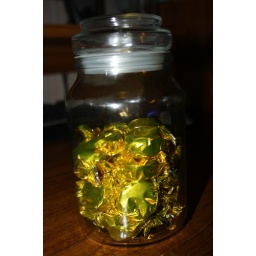
Jar of sweets on the computer desk in the family room. Auto setting.